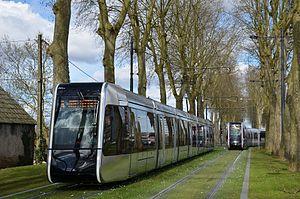
Croisement d'Alstom Citadis 402 n°061 et 056 sur la ligne A du tramway du réseau Fil Bleu de Tours, près de la station Pont Volant.
Tours est une ville de l'Ouest de la France, sur les rives de la Loire et du Cher, dans le département d'Indre-et-Loire, dont elle est le chef-lieu. La commune est le chef-lieu de la métropole Tours Val de Loire et constitutive, avec son intercommunalité, de l’une des 22 métropoles françaises officielles.
Le tramway de Tours fait référence aux réseaux de tramway de l'agglomération de Tours, en Indre-et-Loire, dans la région française Centre-Val de Loire, en place à différentes époques :